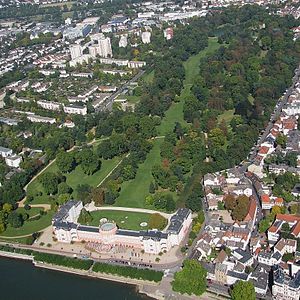
Wiesbaden-Biebrich
Et slot in Biebrich
Biebrich er en bydel i Wiesbaden. Indtil 1926 var Biebrich en selvstændig købstad.